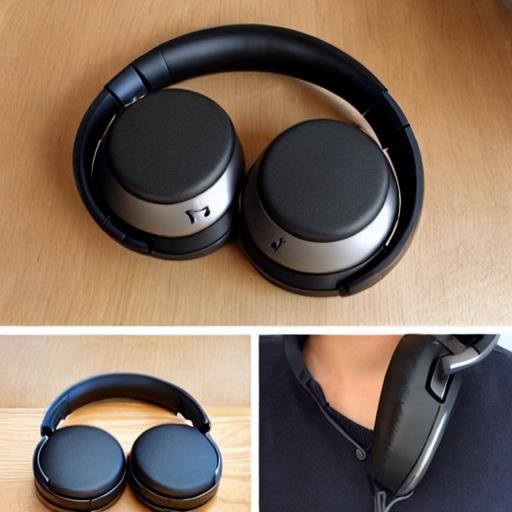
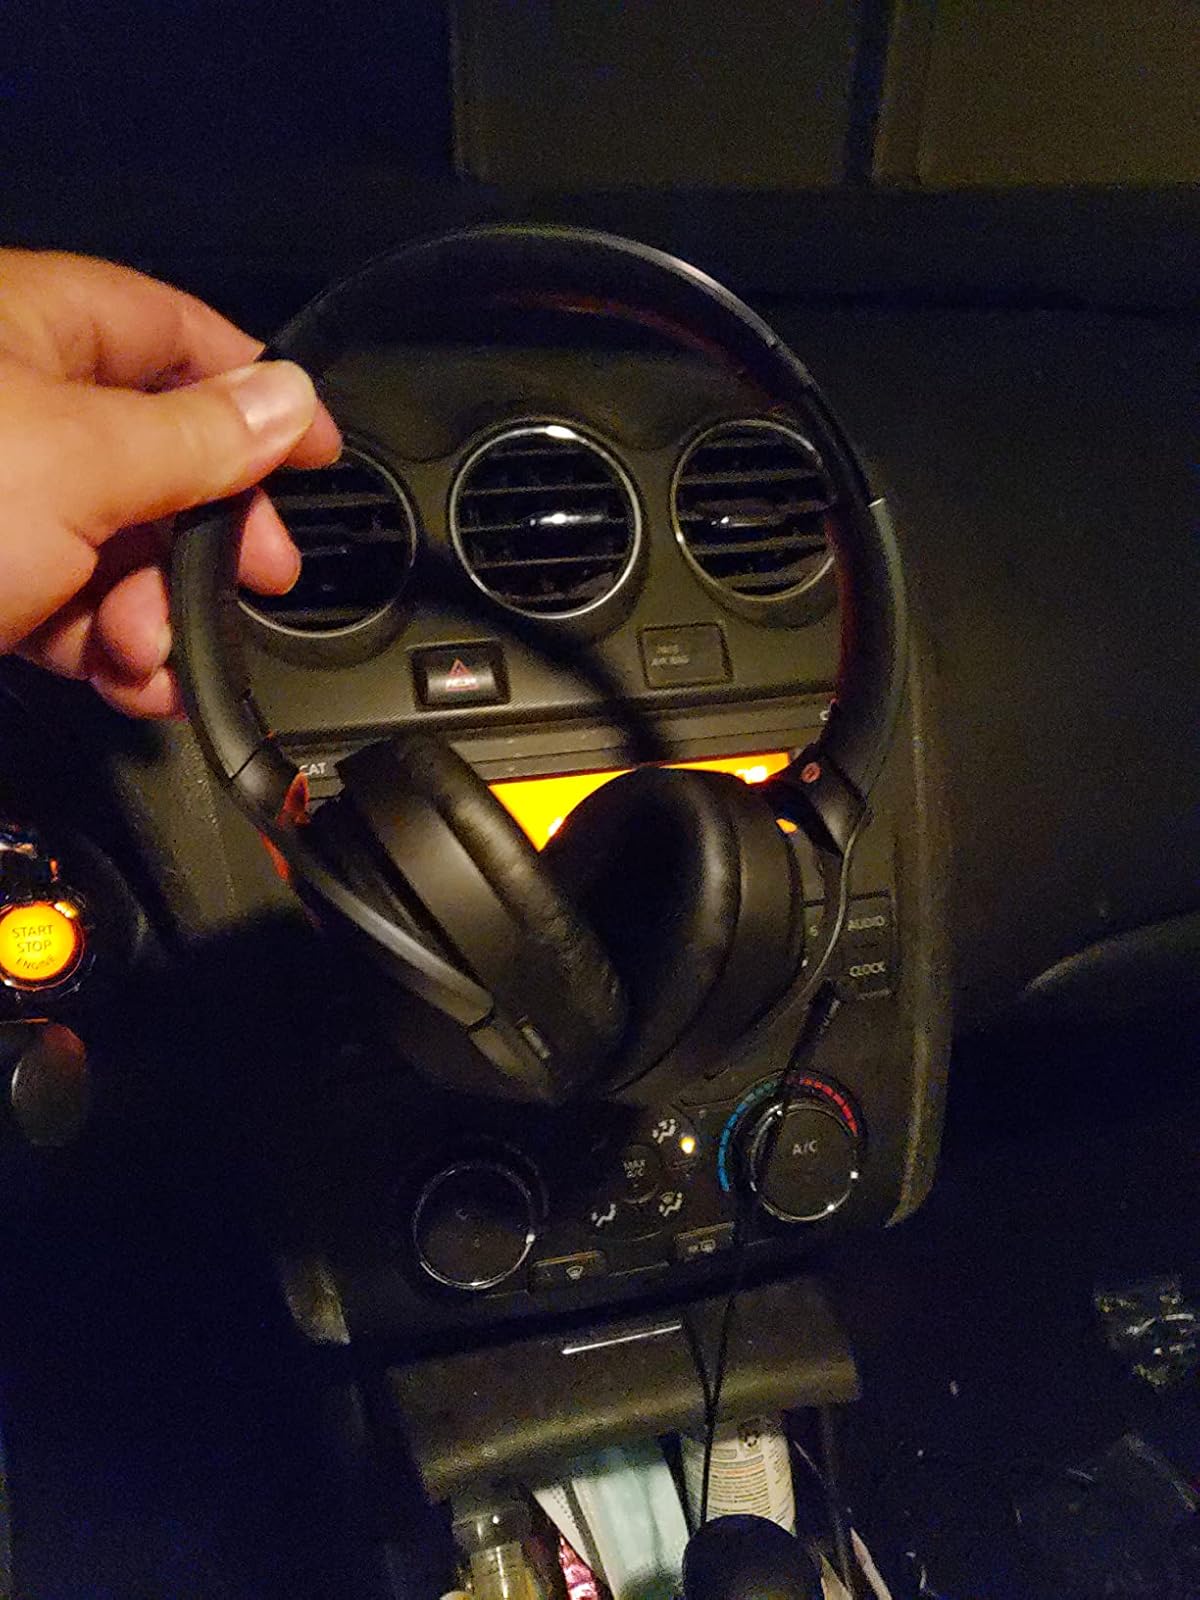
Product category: headphones
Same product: no